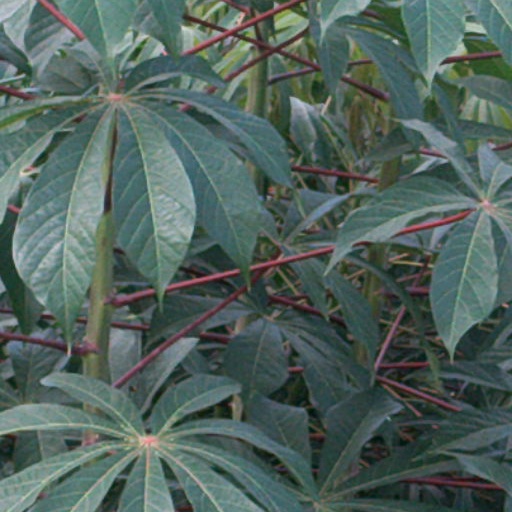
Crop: cassava